Salt Lake City Weekly

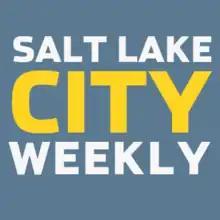

Salt Lake City Weekly (usually shortened to "City Weekly") is a free alternative weekly tabloid-paged newspaper published in Salt Lake City, Utah. It began as "Private Eye". "City Weekly" is published and dated for every Thursday by Copperfield Publishing Inc. of which John Saltas is majority owner and president.